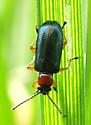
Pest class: cereal_leaf_beetle